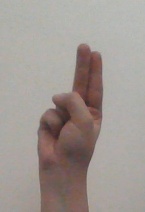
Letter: taa